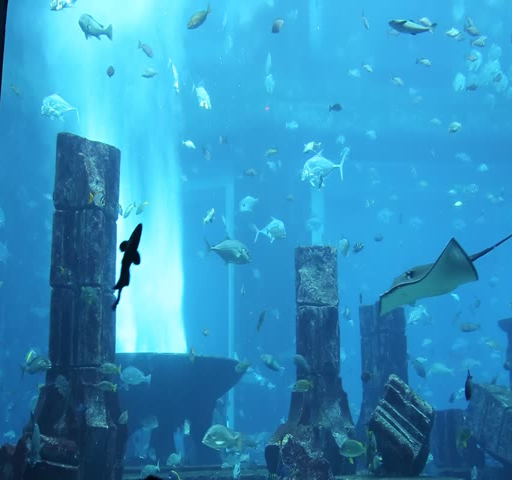
photo of a tropical fish on a coral reef